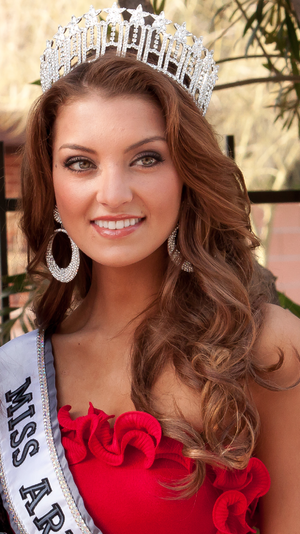
Miss Arizona USA, est un concours de beauté féminine, destinée aux jeunes femme de 17 à 26 ans, vivant en Arizona, qualificatif pour l'élection de Miss USA.